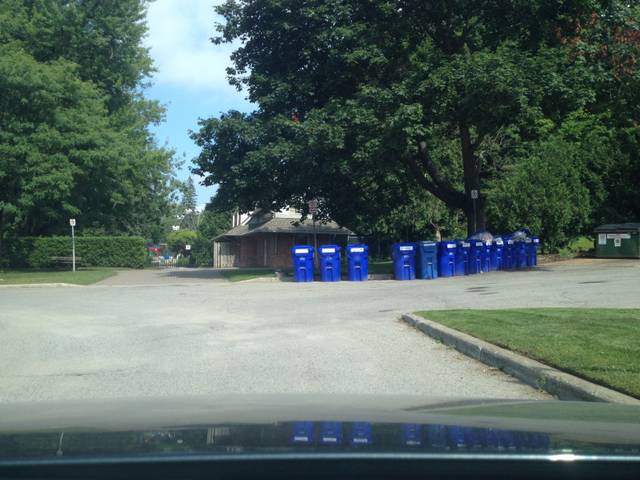
Region: Canada
Coordinates: 42.957, -81.317